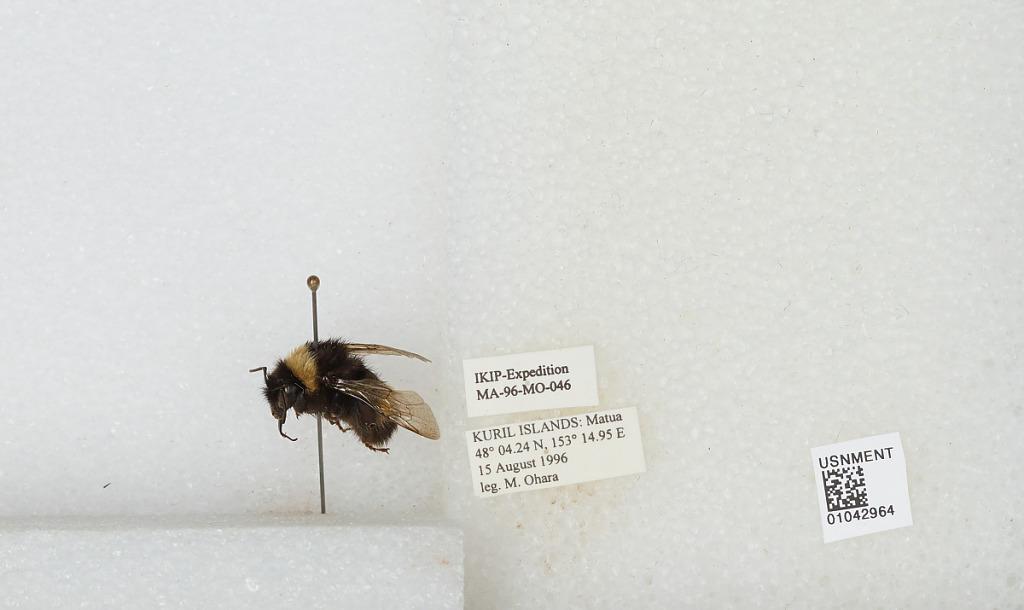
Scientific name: Bombus sp.
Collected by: M. Ohara
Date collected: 1996-8-15
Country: Russia
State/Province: Sakhalin
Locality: Matua, Kuril Islands
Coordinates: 48.0706, 153.249